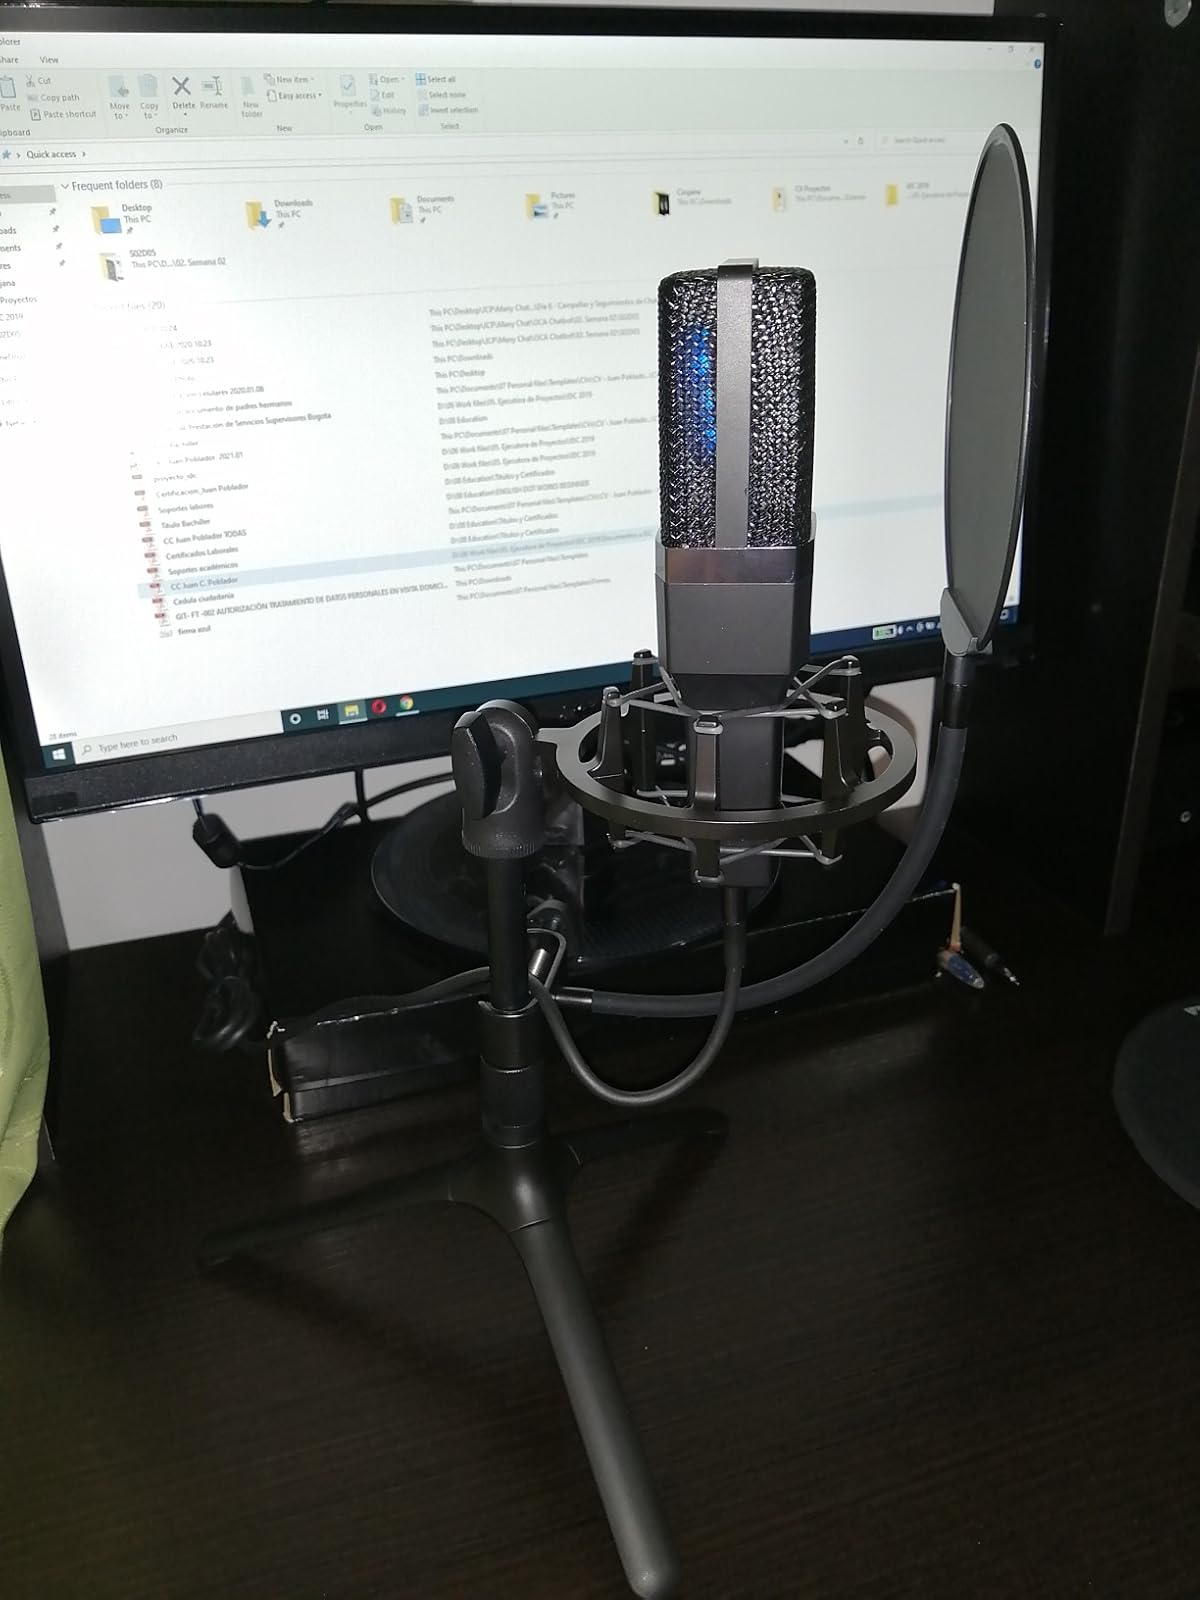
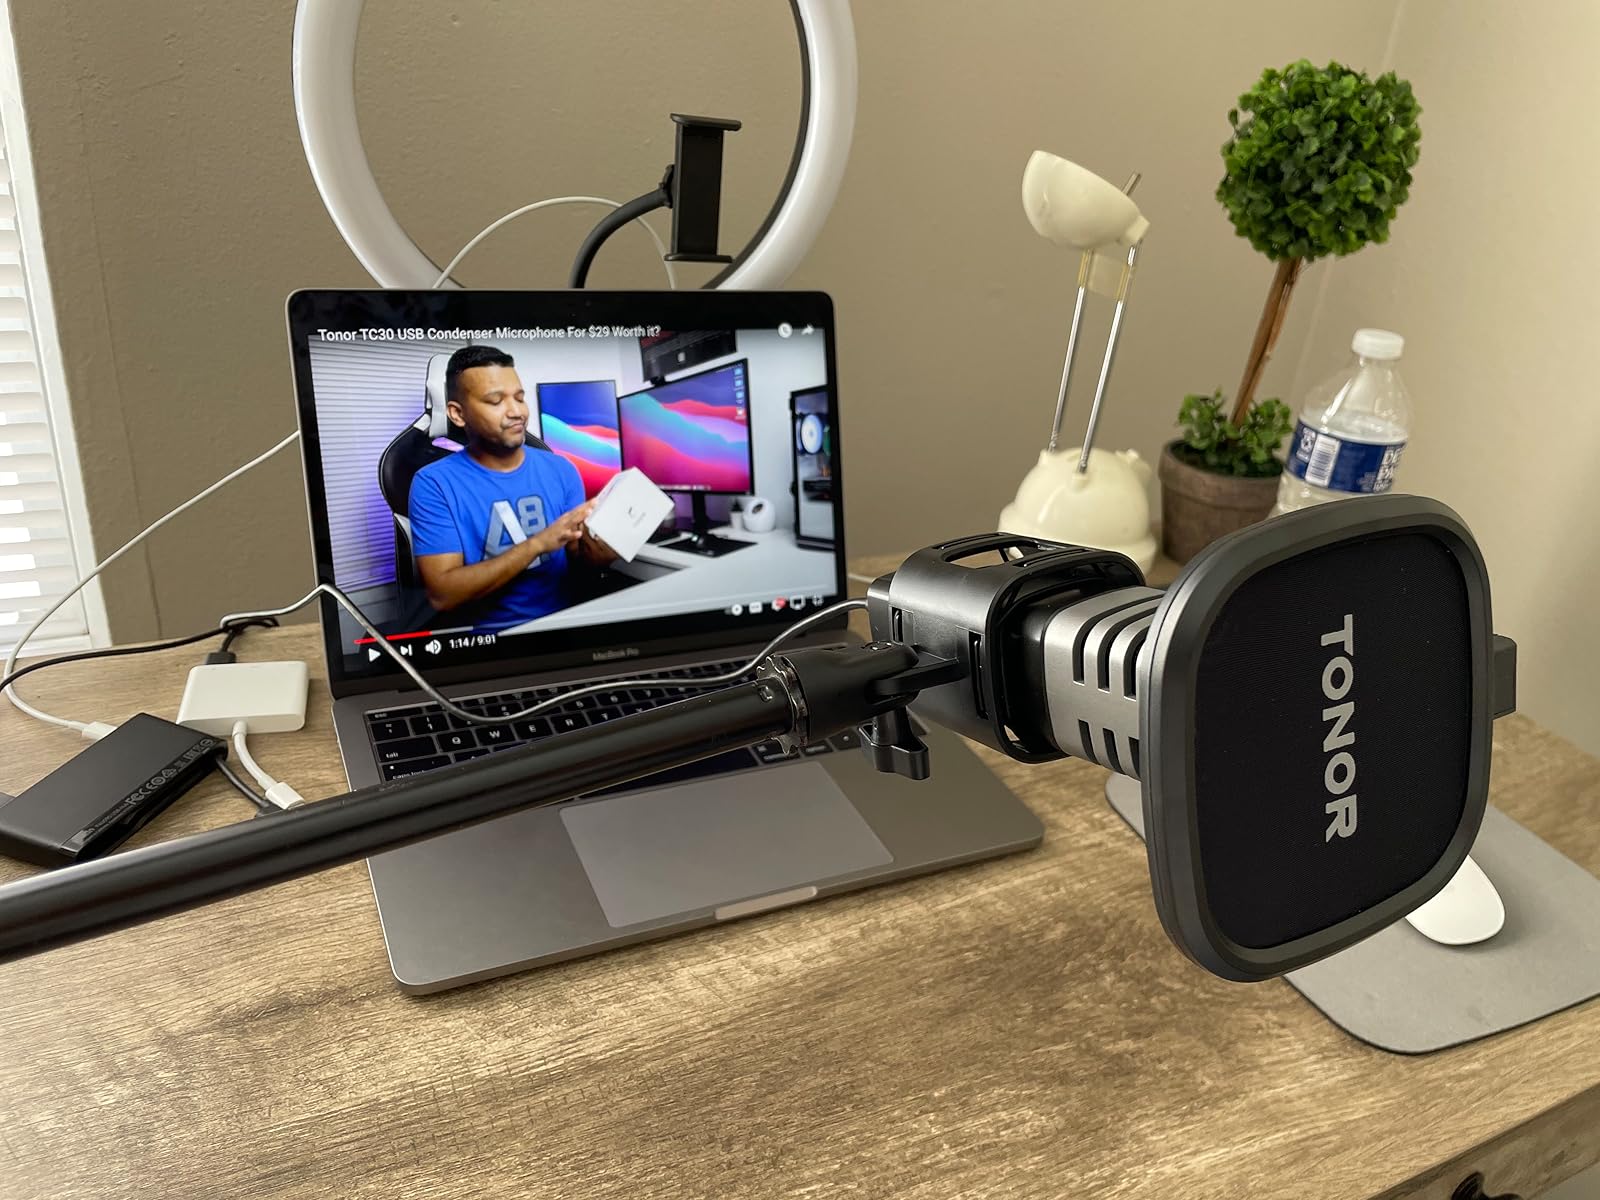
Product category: microphone
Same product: no